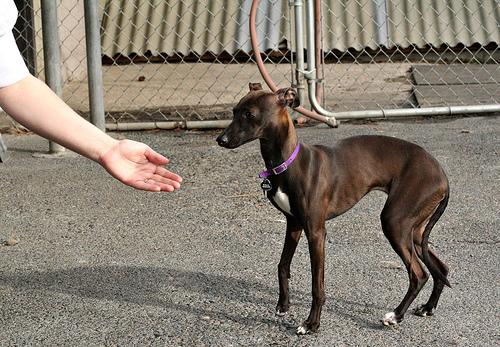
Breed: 238-n000099-Italian_greyhound